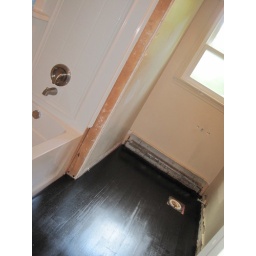
new floor in kids' bathroom